Marcel Anghelescu

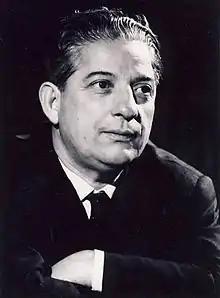

Marcel Anghelescu (3 November 1909 – 22 February 1977) was a Romanian stage and film actor.